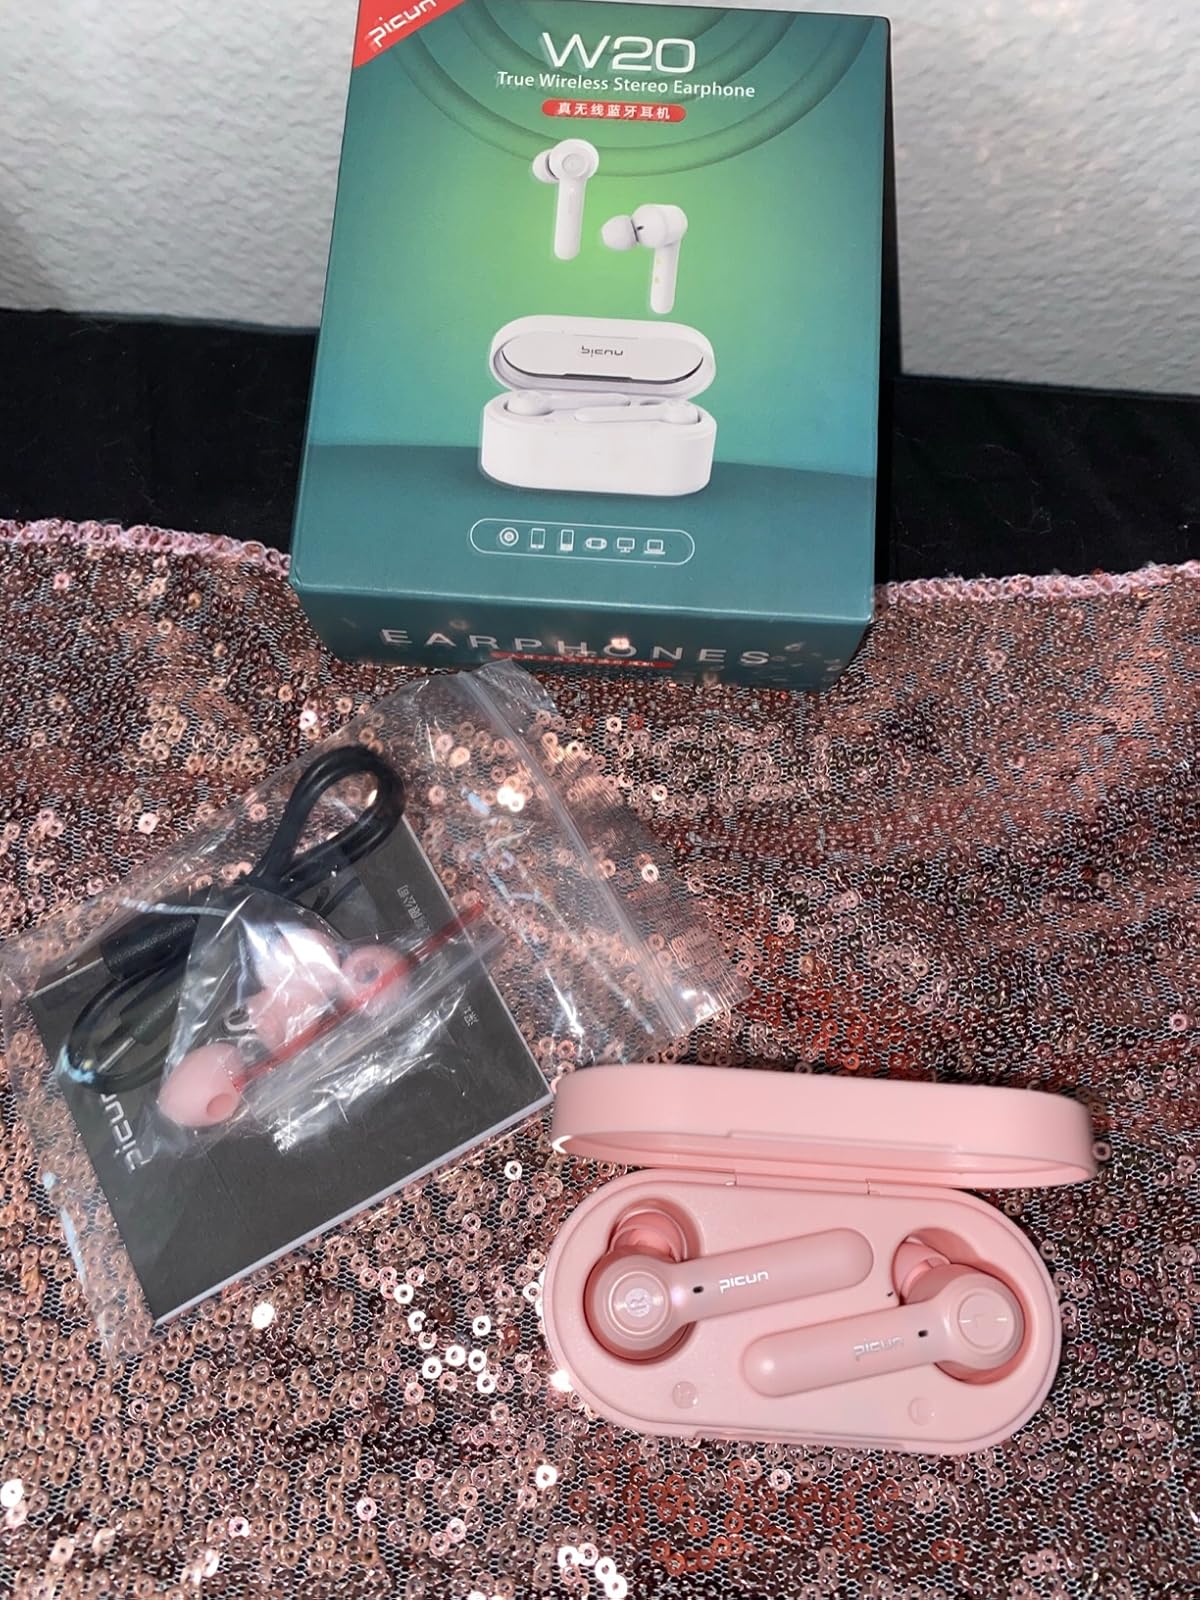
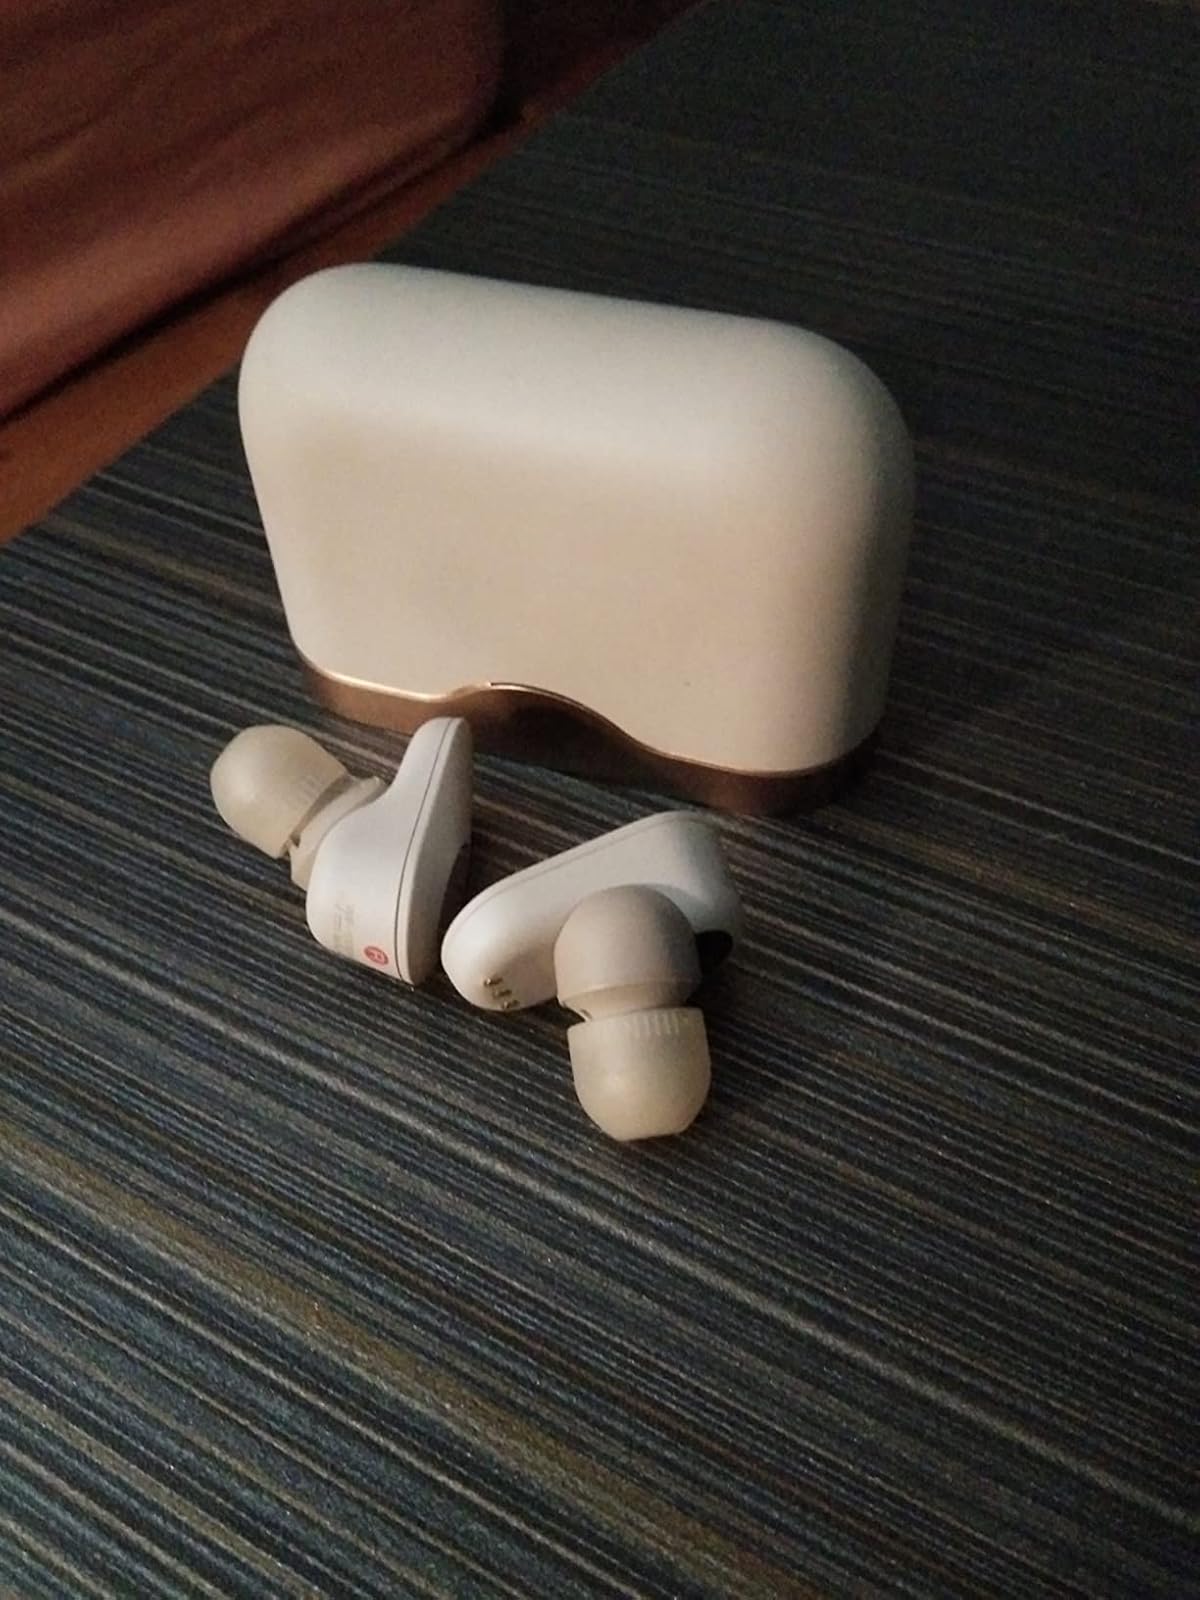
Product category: earbuds
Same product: no